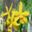
Label: orchid